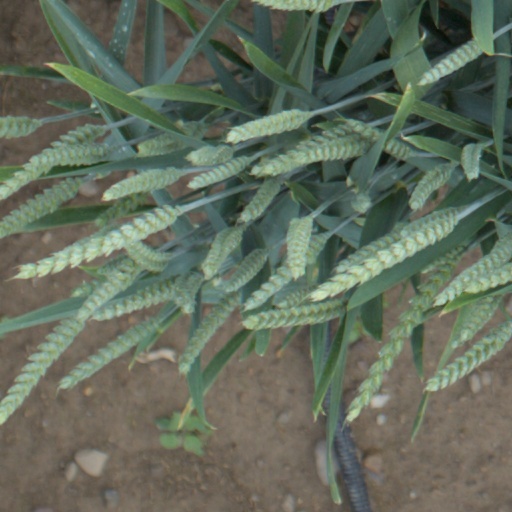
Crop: wheat